Treaty of Aix-la-Chapelle (1748)

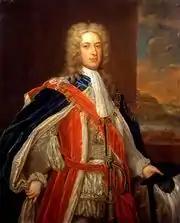
The Duke of Newcastle, who delayed negotiations, hoping to improve the British position

Franco-British negotiations began at Breda in August 1746 but were deliberately delayed by the Duke of Newcastle, who controlled British foreign policy. The death of Philip V of Spain in July 1746 seemed an opportunity to break the Bourbon alliance, while Newcastle hoped the Orangist revolution would revitalise the Dutch war effort, and allow the Allies to recover the Austrian Netherlands. Both assumptions proved incorrect; Spanish policy remained largely unchanged, the Dutch army collapsed, and Newcastle later berated himself for his "ignorance, obstinacy, and credulity".